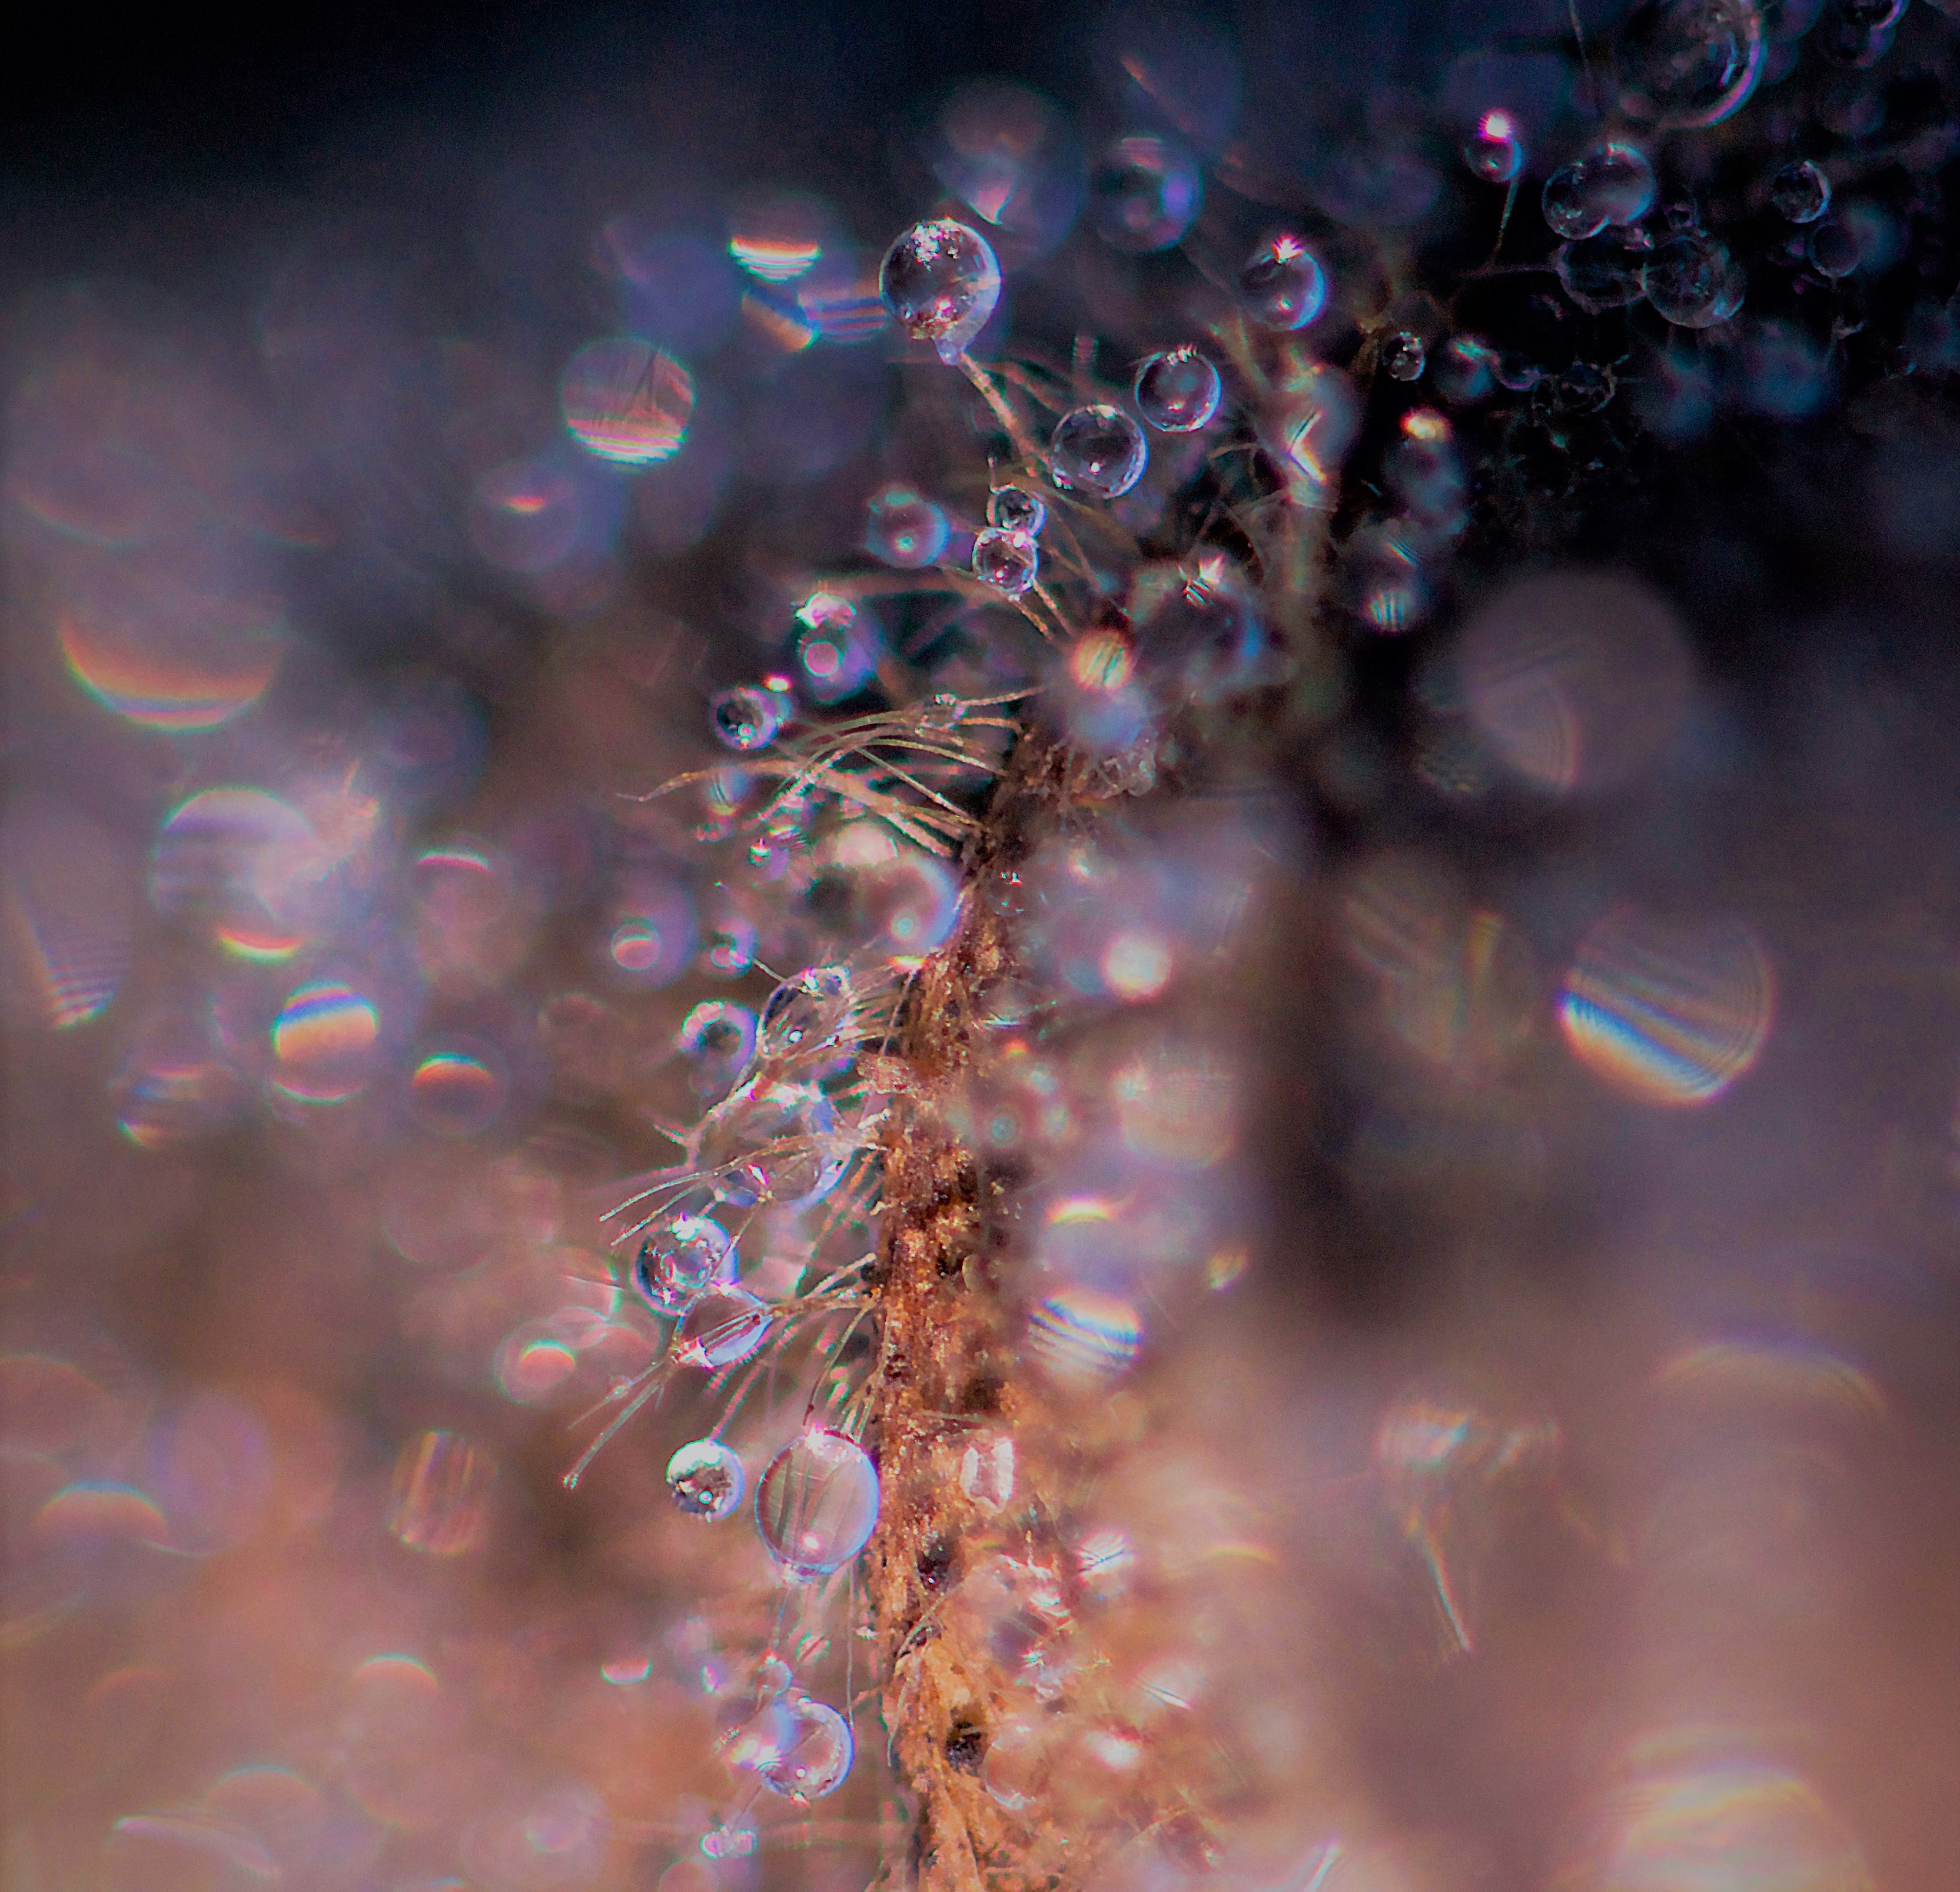
water, nature, branch, winter, drop, photography, rain, leaf, flower, reflection, splash, movement, freshness, close up, grey, bubbles, gel, drops of water, macro photography, waterpolo, drop water, fractal art